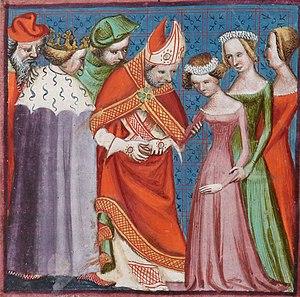
Mariage de Charles IV le Bel et de Marie de Luxembourg. Enluminure provenant d'un manuscrit des Grandes chroniques de France